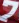
Number: 7